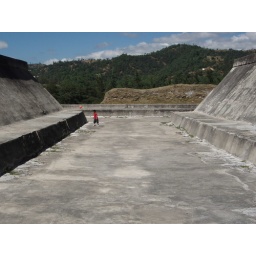
a young Mayan boy plays in the old Mayan ball court, at Zaculeu